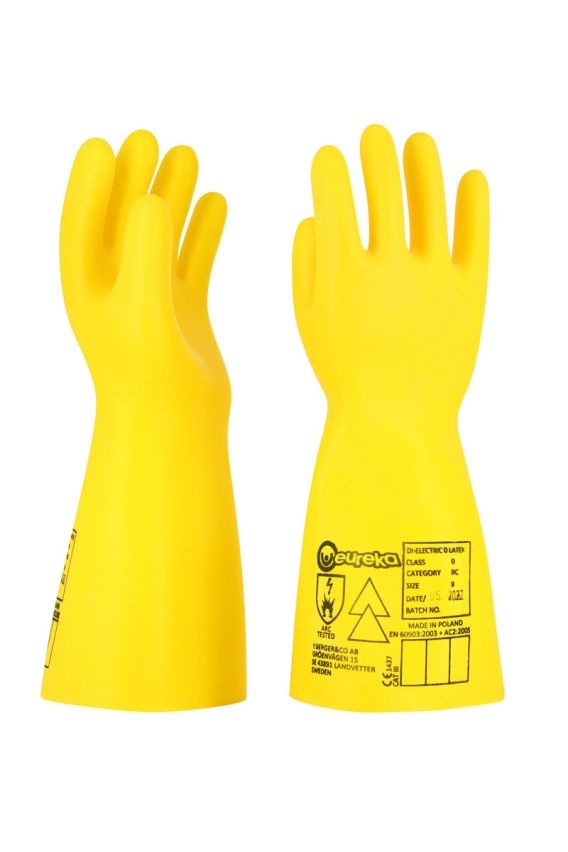
Insulating Gloves
Electrically insulating gloves, EN 60903 class 0. The gloves are intended for working with live electricity. Leather over-gloves are recommended for additional protection. EN 60903:2003+AC2:2005 Class 0, electric isolating glove (1000V AC / 1500V DC) Max working Voltage (A.C) = 1000 V Length = 360 mm Quality 100% Natural Latex The CE marking indicates that the product is type examined according to the Regulation (EU) 2016/425. EN 60903 CL.0 EN 60903 - Live working - Gloves of insulating material.
Brand: Tranemo
Category: Business & Industrial > Work Safety Protective Gear > Safety Gloves > Electrical-Resistant Safety Gloves